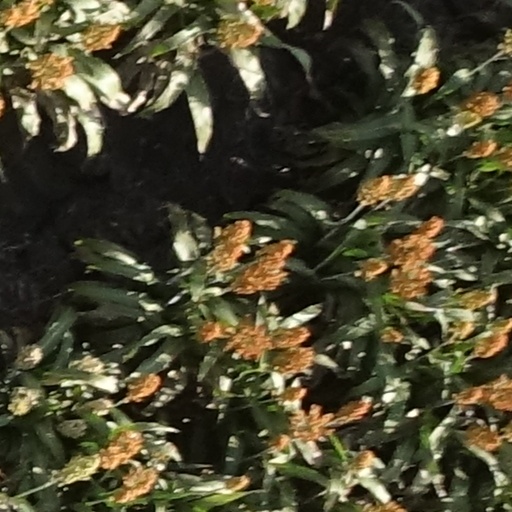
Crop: sorghum